2012 Olympic hunger summit

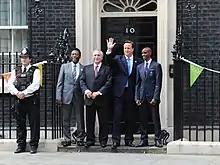
Pictured outside 10 Downing Street on 12 August 2012. From left to right: Brazilian football legend Pelé, vice-president of Brazil Michel Temer, UK Prime Minister David Cameron and Olympic double gold medallist Mo Farah

The 2012 Olympic hunger summit was an international gathering on 12 August, the closing day of the 2012 Summer Olympics, held at 10 Downing Street London. The event was organised largely by the Department for International Development. It was co-hosted by Britain's prime minister, David Cameron, and by Brazil's vice president Michel Temer. The summit was attended by several high-profile athletes and by delegates from various national governments, the United Nations, NGOs and from the private sector.